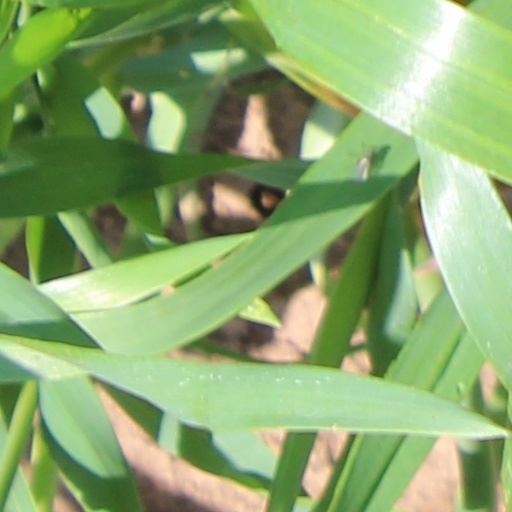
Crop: wheat